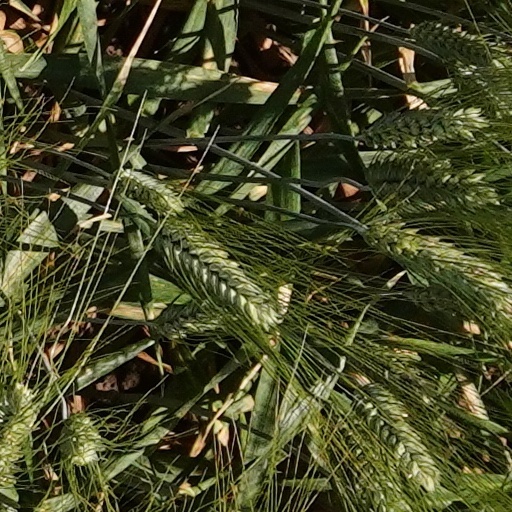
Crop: wheat